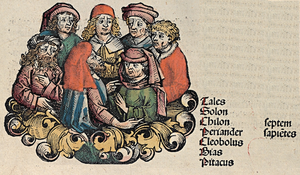
Les Sept sages étaient le titre donné par la tradition grecque à sept anciens hommes politiques, législateurs ou philosophes présocratiques de la Grèce antique. Ils étaient sept, comme les Sept Merveilles du monde, les Saptarishis en Inde,